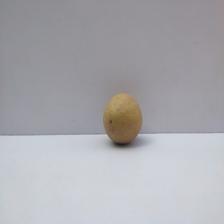
Size: Small